Trento Longaretti

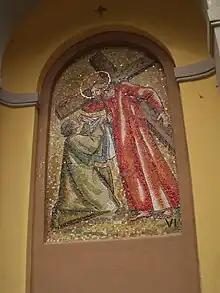
A mosaic of Saint Veronica wiping the face of Jesus, the sixth Station of the Cross, a work by Longaretti installed on the grounds of the Church of San Salvatore in Monasterolo del Castello

Longaretti stated that he preferred creating works that are "accessible and immediately enjoyable" by the public, and considered himself as "isolated in the panorama of Italian art". Unlike his friend Morlotti, Longaretti had a more reserved political and religious demeanour, which would also establish itself in the subjects he chose for his art. He was part of several movements, including Corrente and "Figurativismo Italiano", an Italian figurative art movement of the mid 1900s, the latter of which he is "an old master" according to journalist and art critic Giovanni Gazzeano. Sebastiano Grasso said the works Longaretti produced were in a range of styles between Corrente and expressionism echoing the styles of Gustav Klimt, Edvard Munch, Pablo Picasso, and Chaïm Soutine. Longaretti stated that his painting may have expressionist tendencies, but not with the connotation of tragedy common in the German school of expressionism.